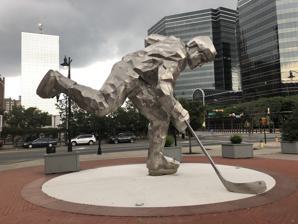
Building: Statue of Hockey Player
Country: United States of America
Year built: 2009
Sculpture Artist Jon Krawczyk Year 2008 Official opening September 29, 2009 Type Stainless steel Dimensions 22 ft (6.7 m) (height) Location Prudential Center Newark, New Jersey The Hockey Player statue is a sculpture located at Championship Plaza, adjacent to the Prudential Center in Newark, New Jersey , home of the New Jersey Devils hockey team, installed in 2009. Entitled Stanley by the artist it has been colloquially known as Iceman , Man of Steel , and the Iron Man . The stainless steel work of an anonymous hockey player taking a slapshot is  22 feet (6.7 m) tall and weighs 7,000 pounds (3,200 kg). It was created by Jon Krawczyk , a native of Boonton Township, New Jersey , and a lifelong Devils fan. It was fabricated in his Malibu, California, studio and shipped cross country in three sections. A Prudential Center Opening Night hat and puck and a Scott Stevens jersey are encapsulated inside. Of the work, Krawczyk said that it was made in a way to appear like blocks of ice molded together. “Especially with the stainless steel-look with the grind marks, it gives it the look that ice has when it breaks, and you get an almost diamond quality. I wanted to do something where you had that movement, and with lights nearby, the statue changes as you move around it. I wanted to have as much motion in it as possible, with it still being a solid sculpture.” Krawczyk is also the creator of another statue at Prudential Center, The Salute , an homage to Martin Brodeur dedicated in 2016. See also The Rock is adjacent to the statue at Championship Plaza List of public art in Newark, New Jersey Sports in Newark, New Jersey References